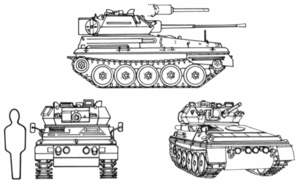
Le FV-101 Scorpion est un char léger britannique de la famille des véhicules de combat de reconnaissance chenillés.